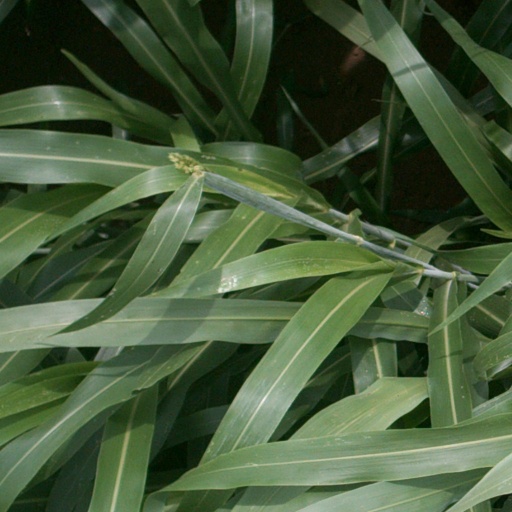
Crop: sorghum